Failed back syndrome

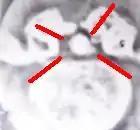
CT scan showing post operative scarring and arachnoiditis.

In a groundbreaking Canadian study, Waddell "et al." reported on the value of repeat surgery and the return to work in worker's compensation cases. They concluded that workers who undergo spinal surgery take longer to return to their jobs. Once two spinal surgeries are performed, few if any ever return to gainful employment of any kind. After two spinal surgeries, most people in the worker's comp system will not be made better by more surgery. Most will be worse after a third surgery.